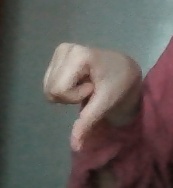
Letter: waw